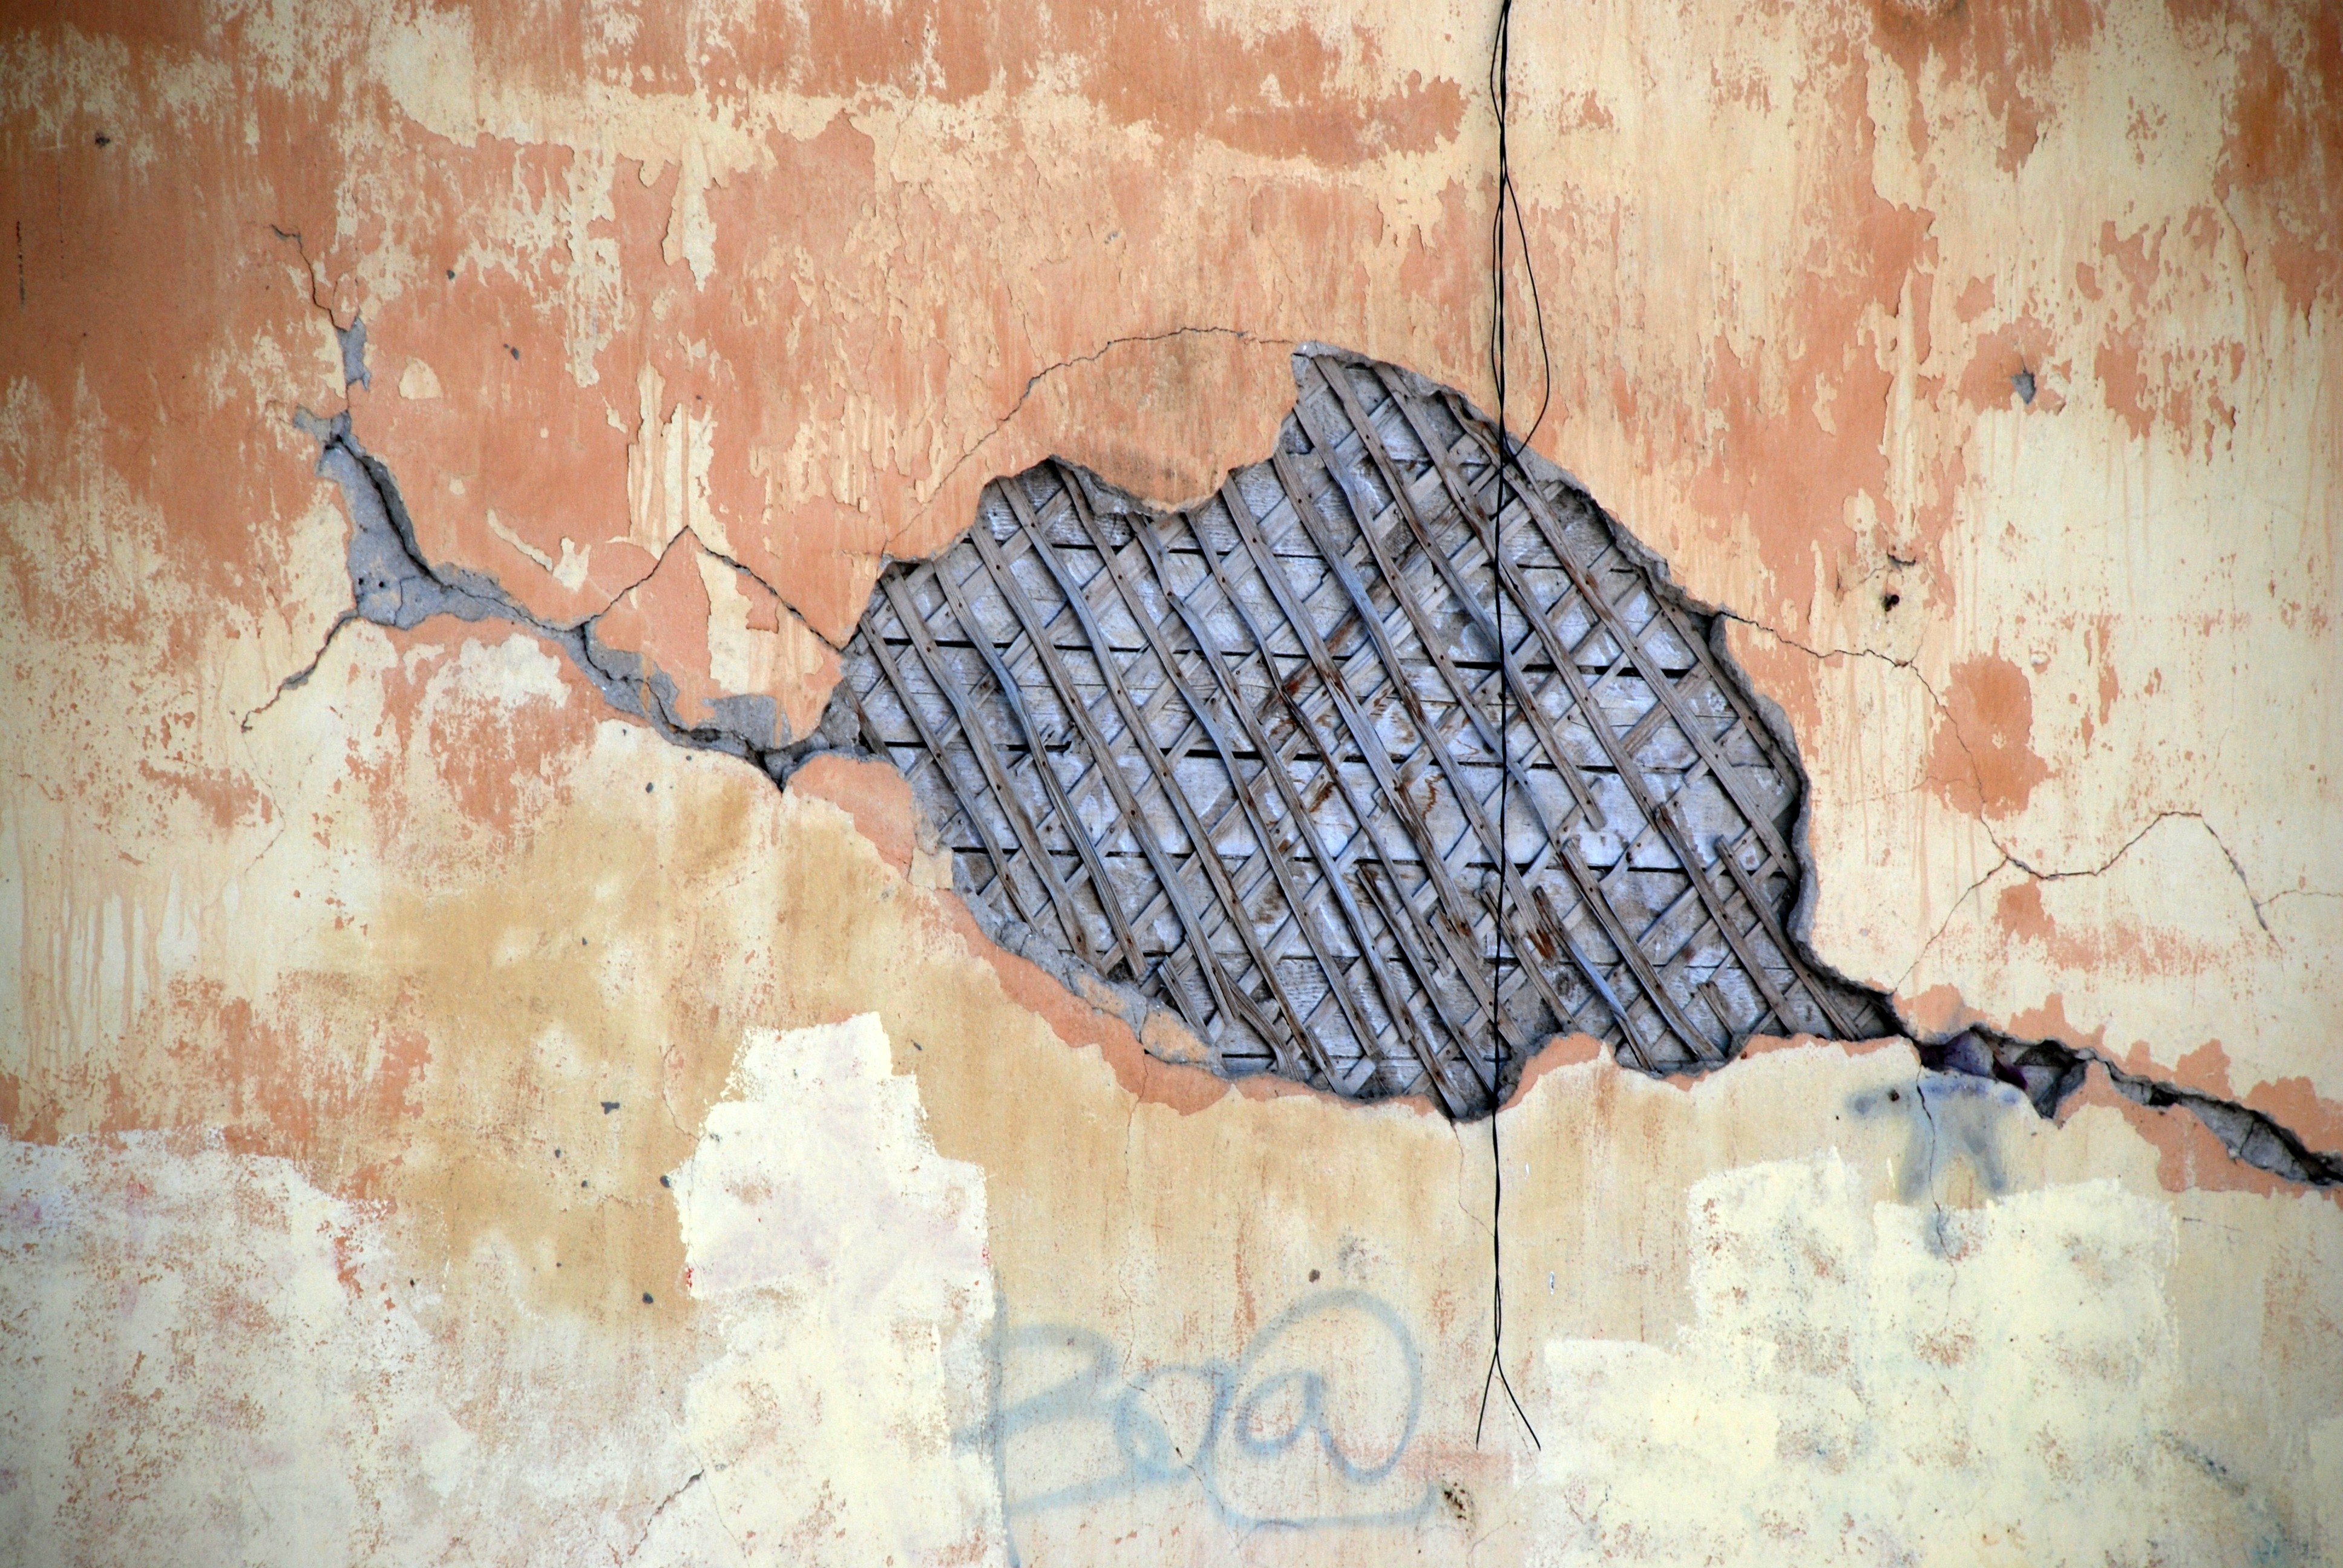
wood, texture, city, wall, color, blue, nikon, material, painting, art, sketch, drawing, mural, nikkor, russia, d80, 18135mmf3556g, 18135mm, nikond80, moscowregion, krasnogorsk, modern art, watercolor paint, ancient history